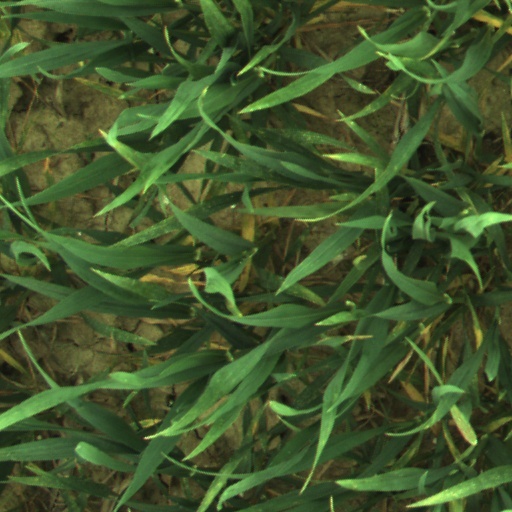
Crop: wheat